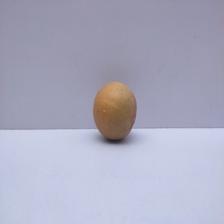
Size: Medium